Kīwalaʻō

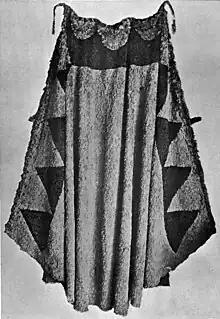
The cloak of Kīwalaʻō, 1899

Kīwalaʻō (c. 1760 – July 1782) was the aliʻi nui of the island of Hawaii in 1782 when he was defeated at the Battle of Mokuohai and overthrown by Kamehameha I.